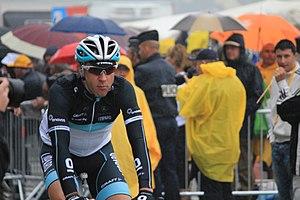
Jens Voigt, né le 17 septembre 1971 à Grevesmühlen, est un coureur cycliste allemand, professionnel de 1997 à 2014.